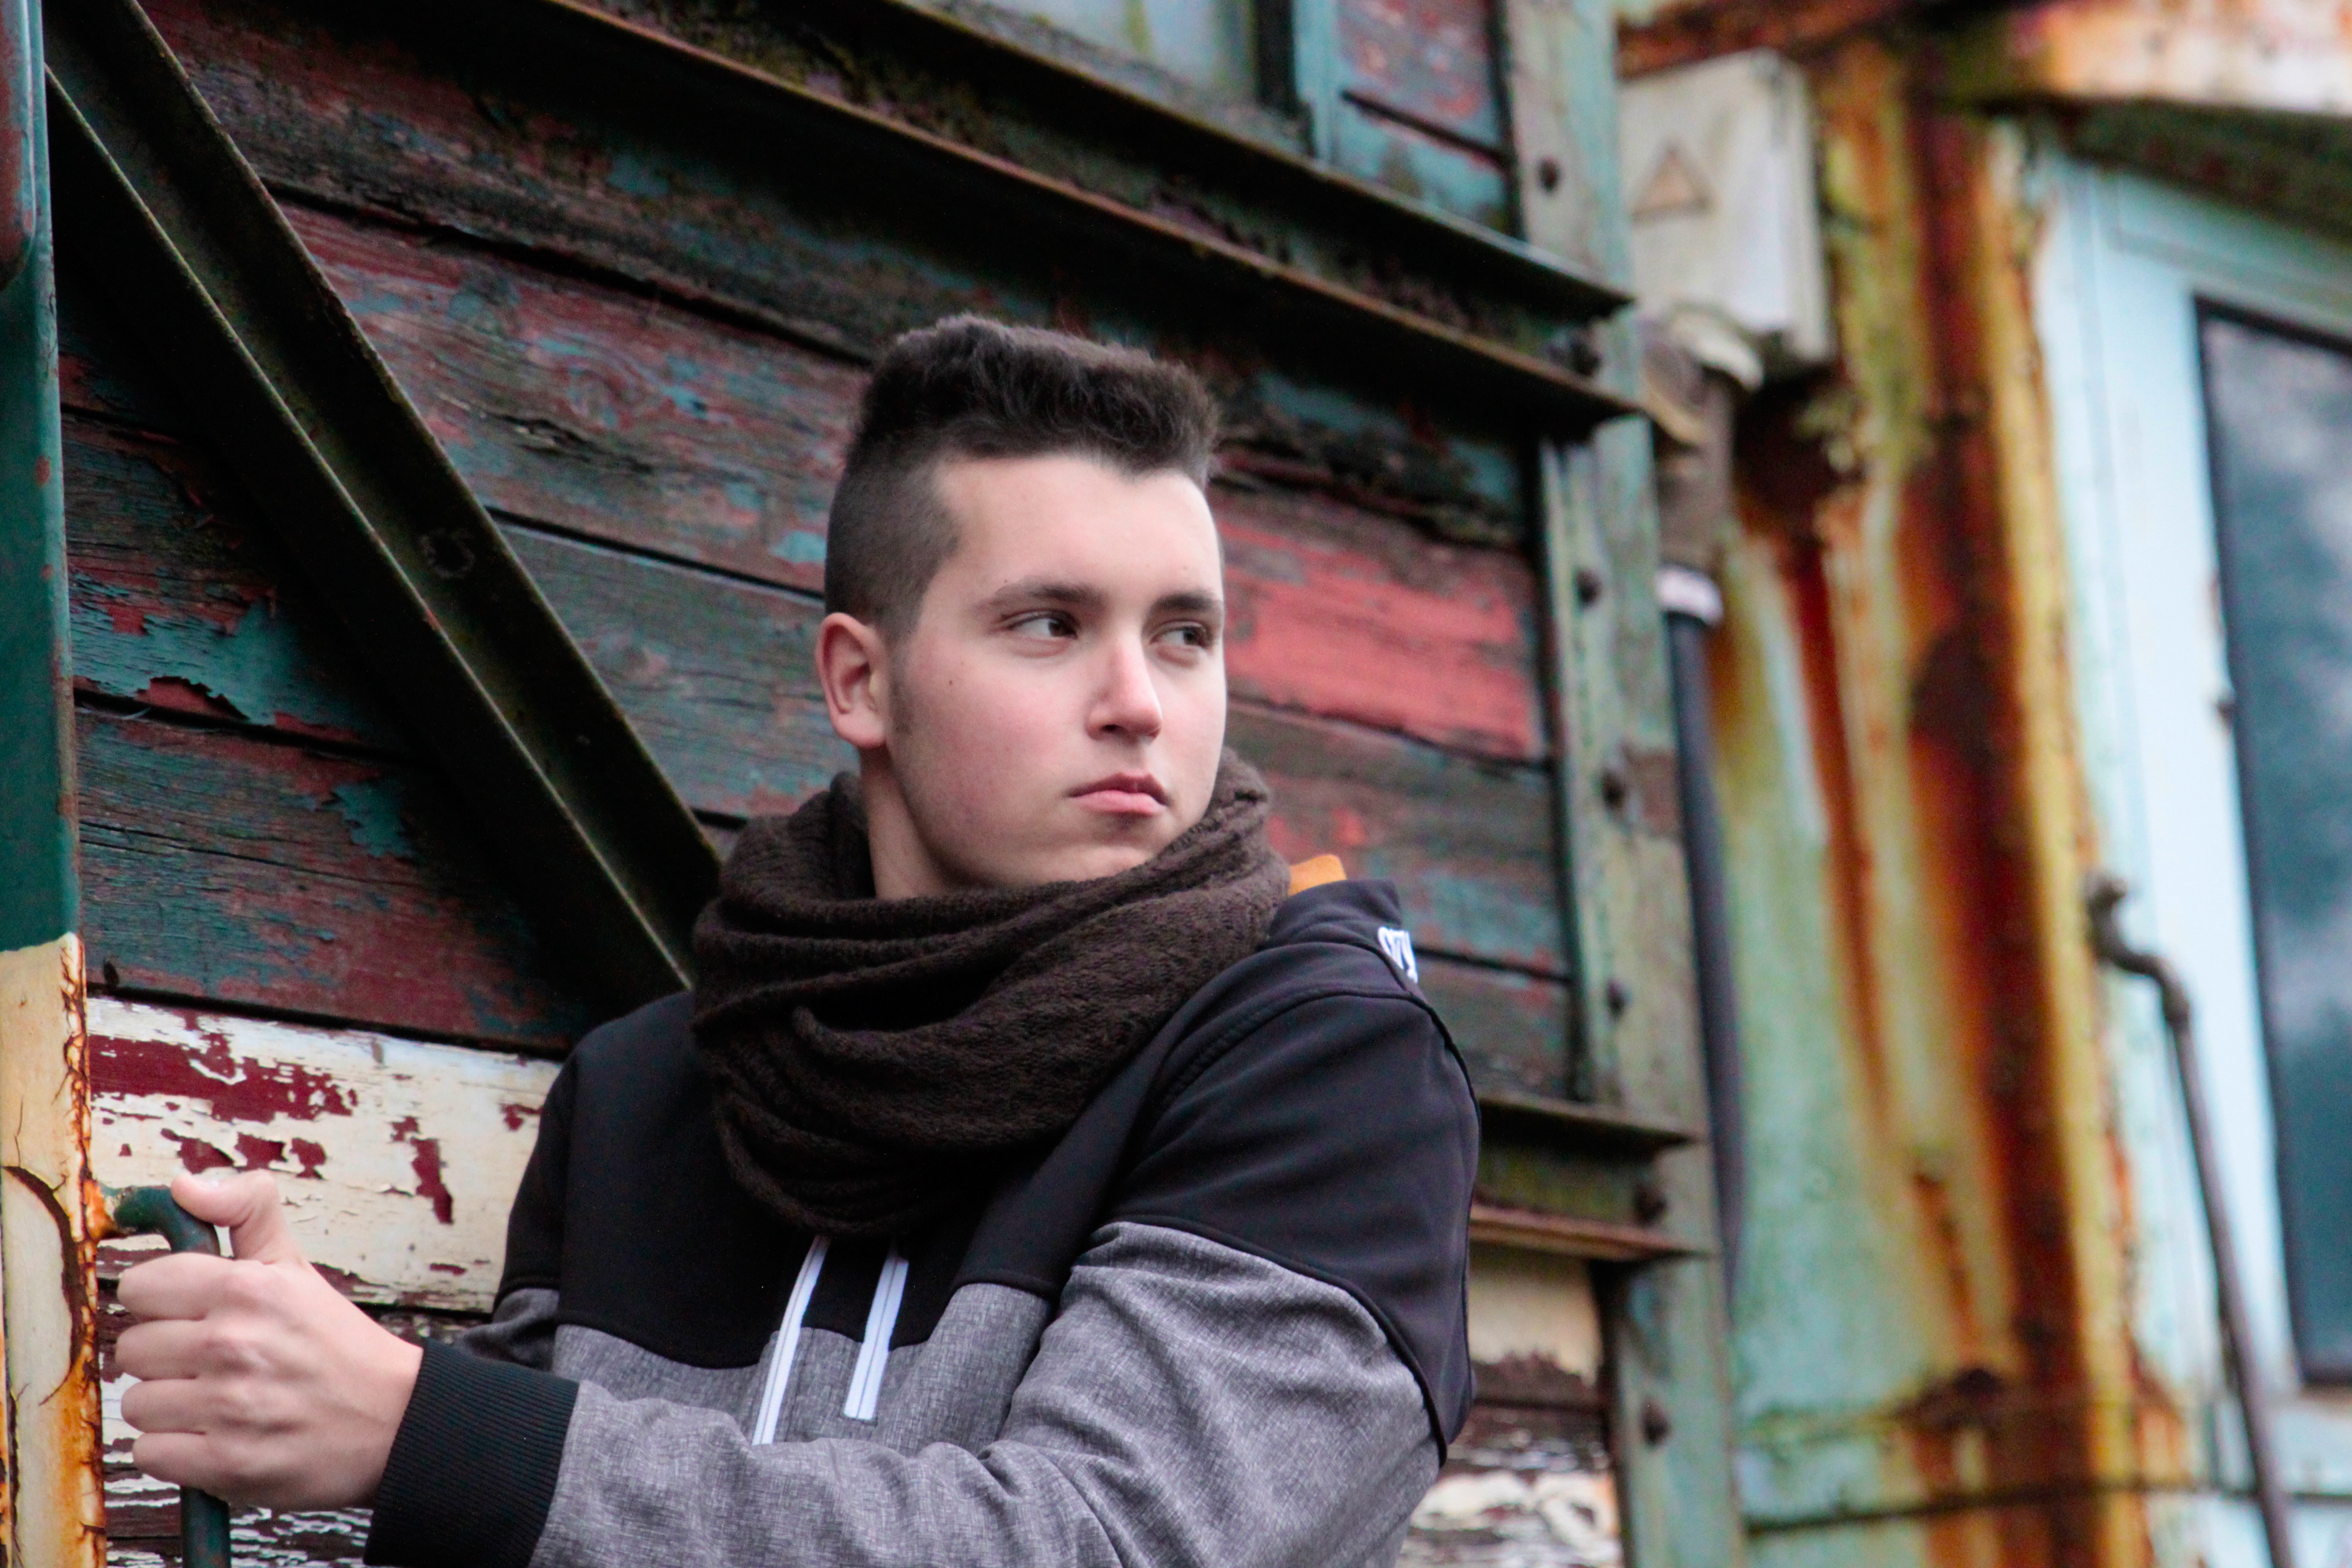
man, person, track, railway, road, street, wagon, boy, old, train, male, transport, portrait, youth, color, human, locomotive, photograph, snapshot, rusted, wreck, railway station, teen, seemed, railway carriages, obsolete, retired, young people, rascal, turned off, tramp